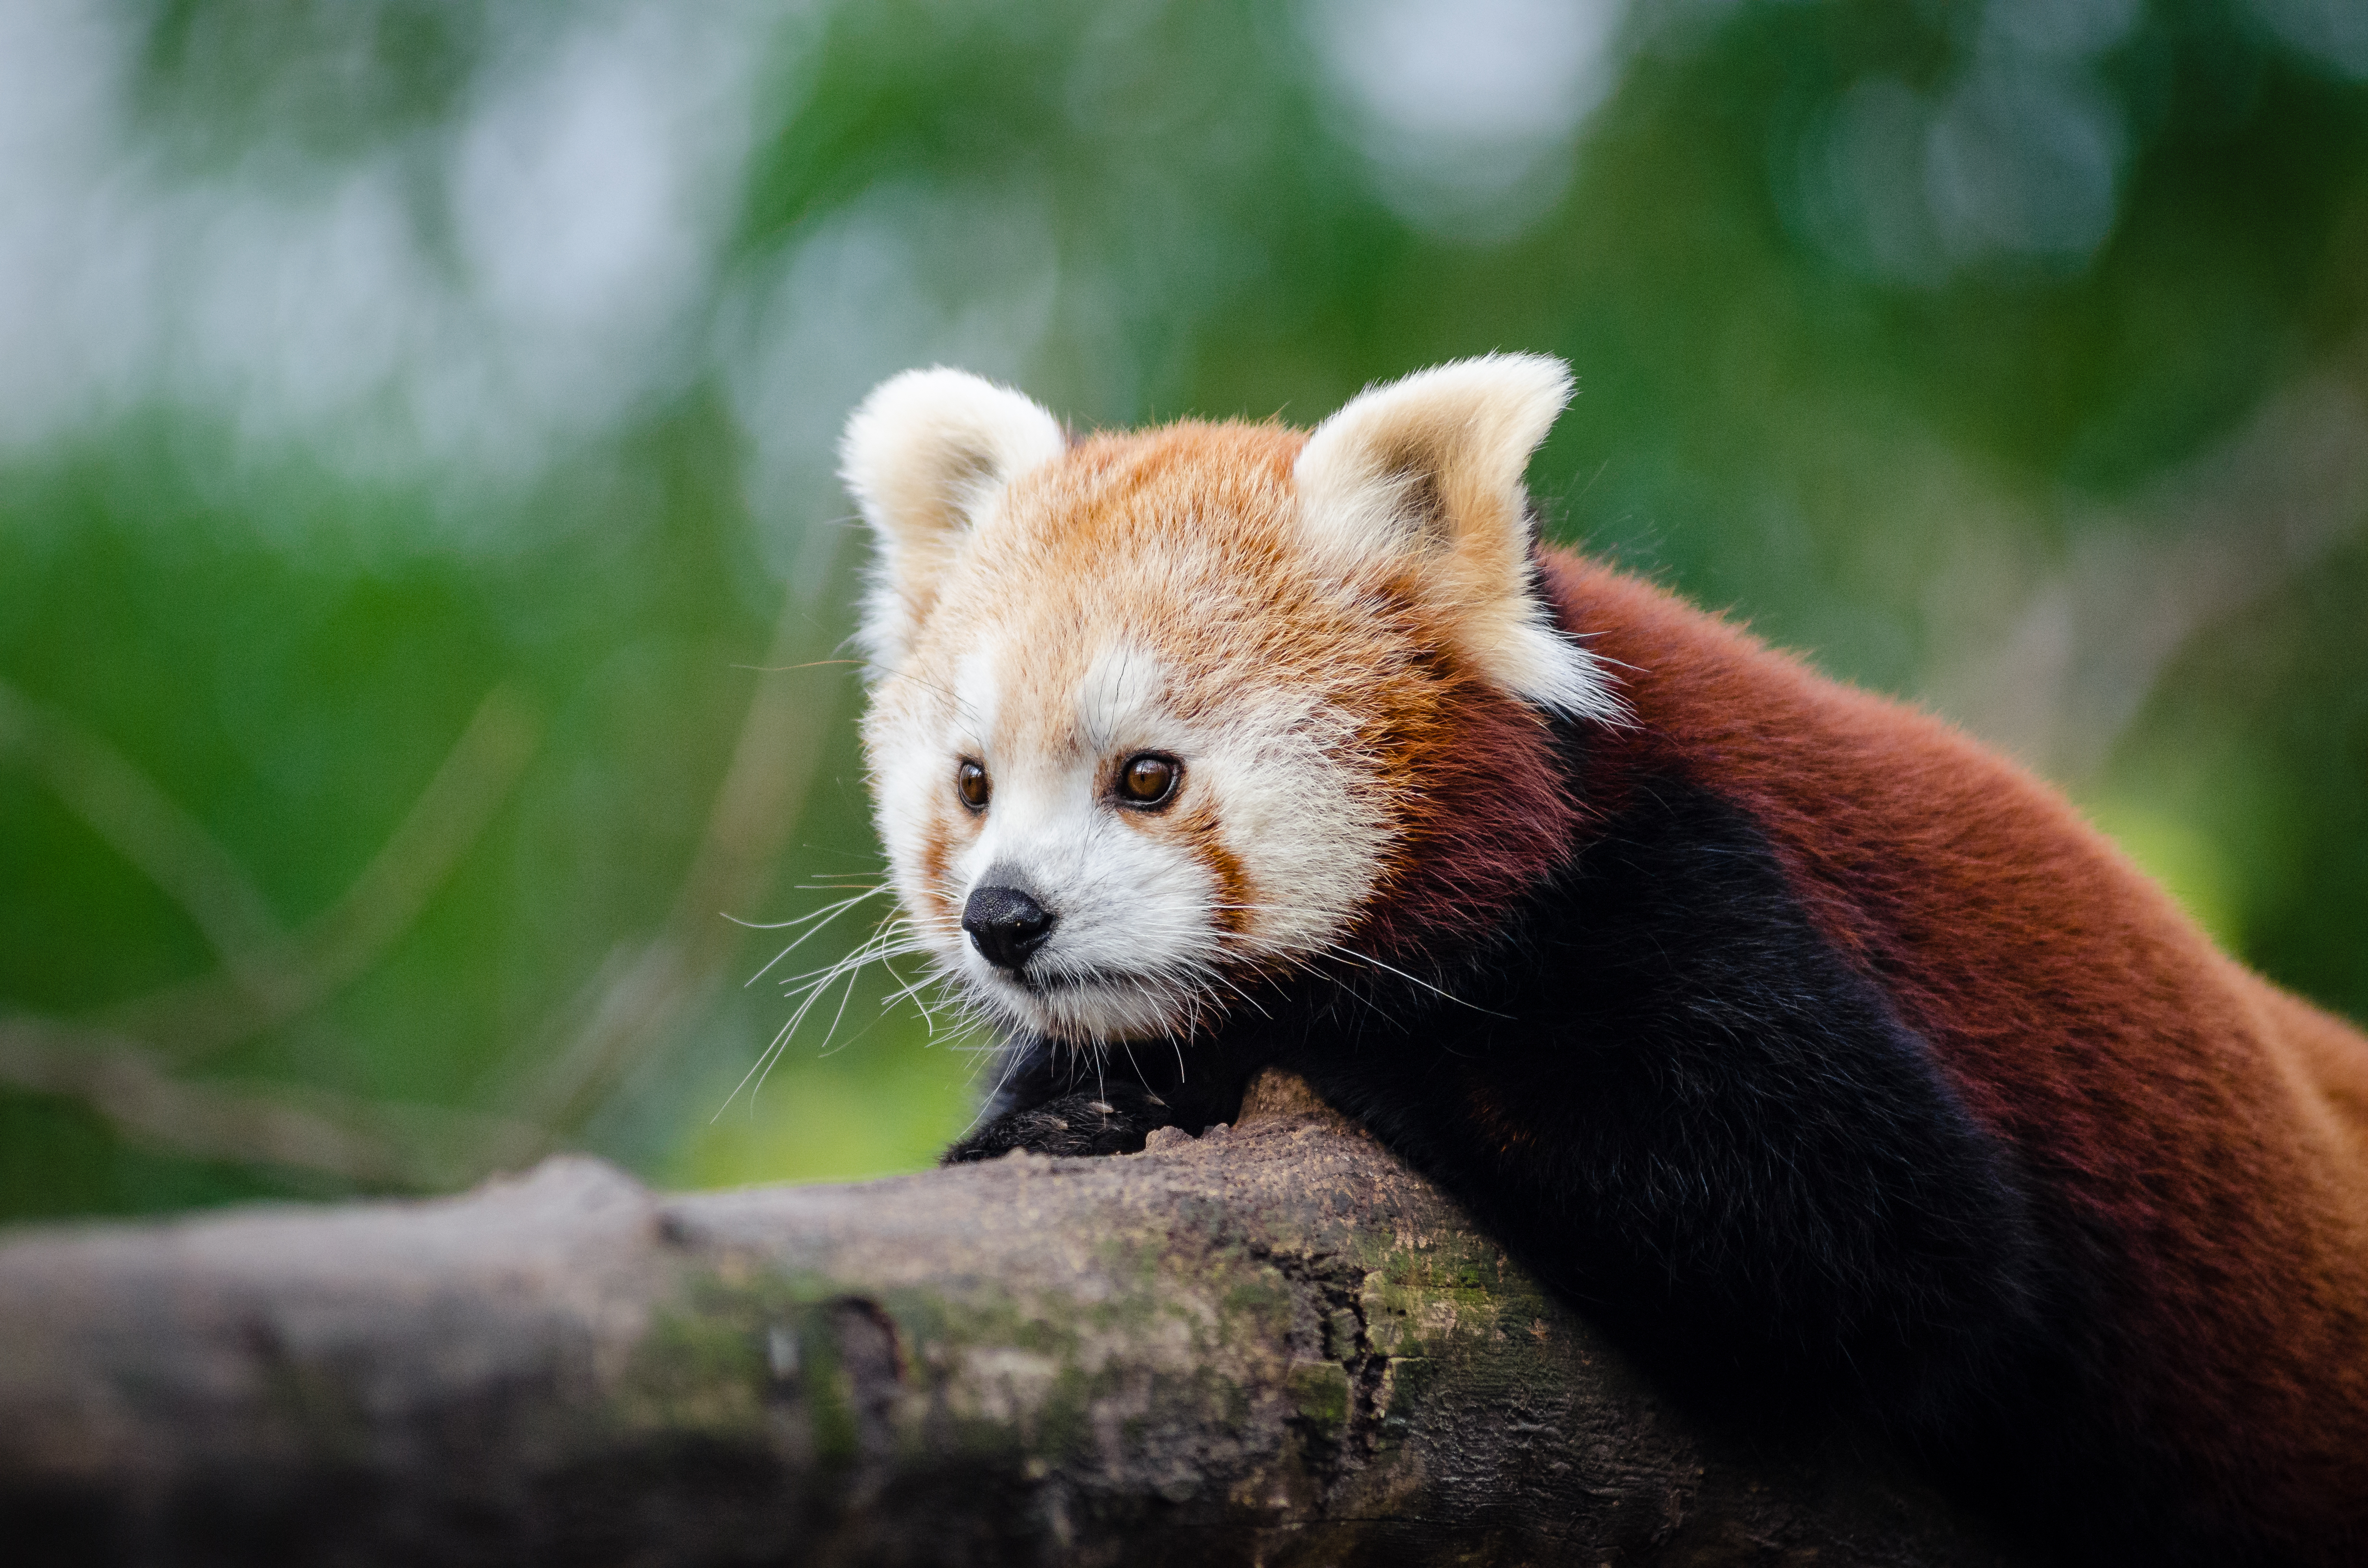
tree, nature, cold, winter, bokeh, vintage, sweet, feet, animal, cute, female, wildlife, zoo, fur, orange, young, green, high, red, foot, mammal, nikon, fauna, red panda, panda, 2015, face, nose, whiskers, paw, tail, animals, ears, endangered, vertebrate, germany, deutschland, natur, paws, tier, iso, ss, fell, grn, gesicht, baum, adorable, bamboo, d7000, roter, kleiner, niedlich, sues, suess, species, bedrohte, tierart, tierpark, weiblich, jungtier, jung, ohren, schwanz, nase, bedroht, ailurus, fulgens, mozilla, firefox, wochenende, weekend, kalt, dog breed group